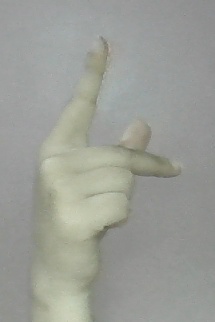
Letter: dha